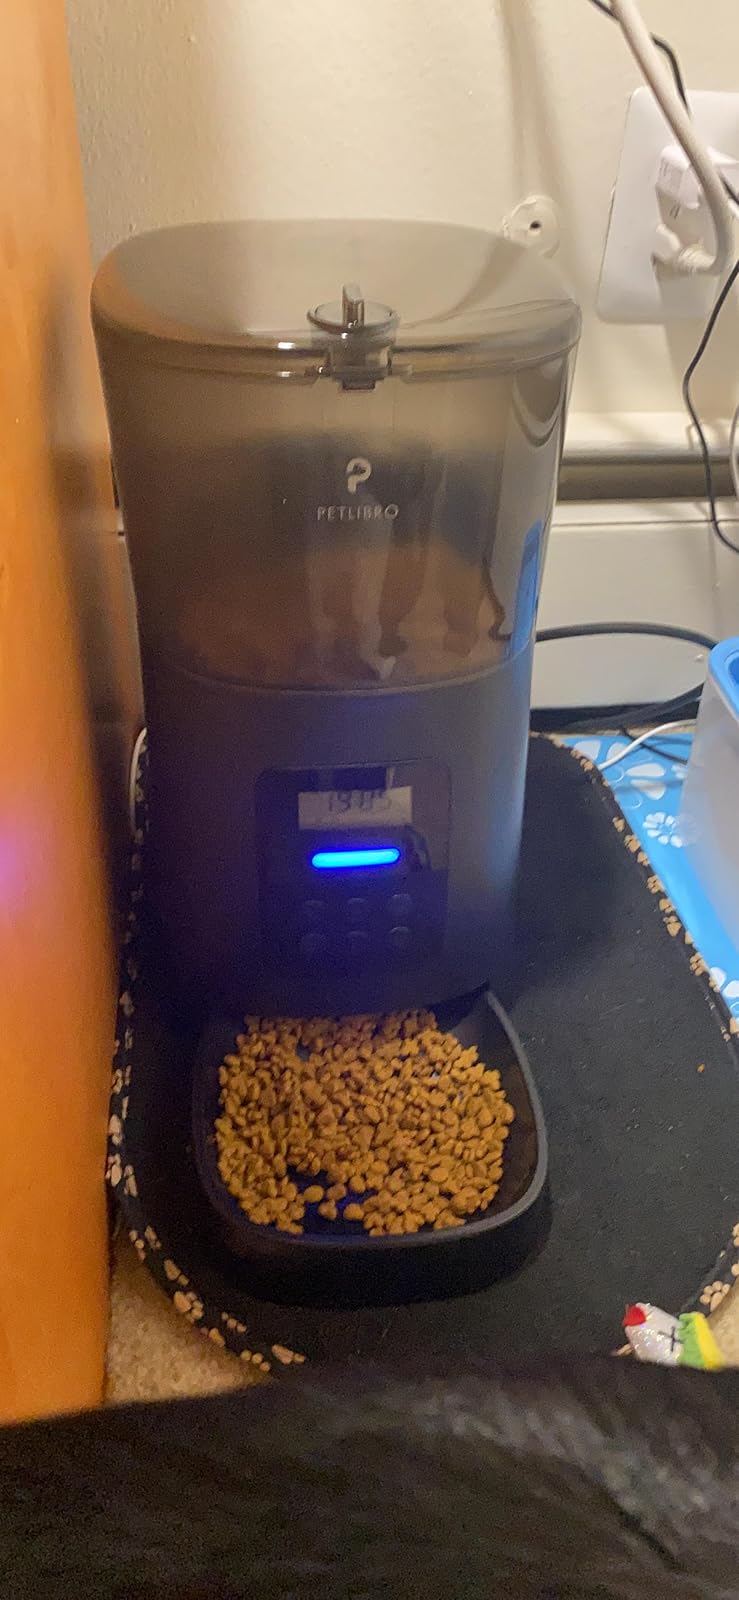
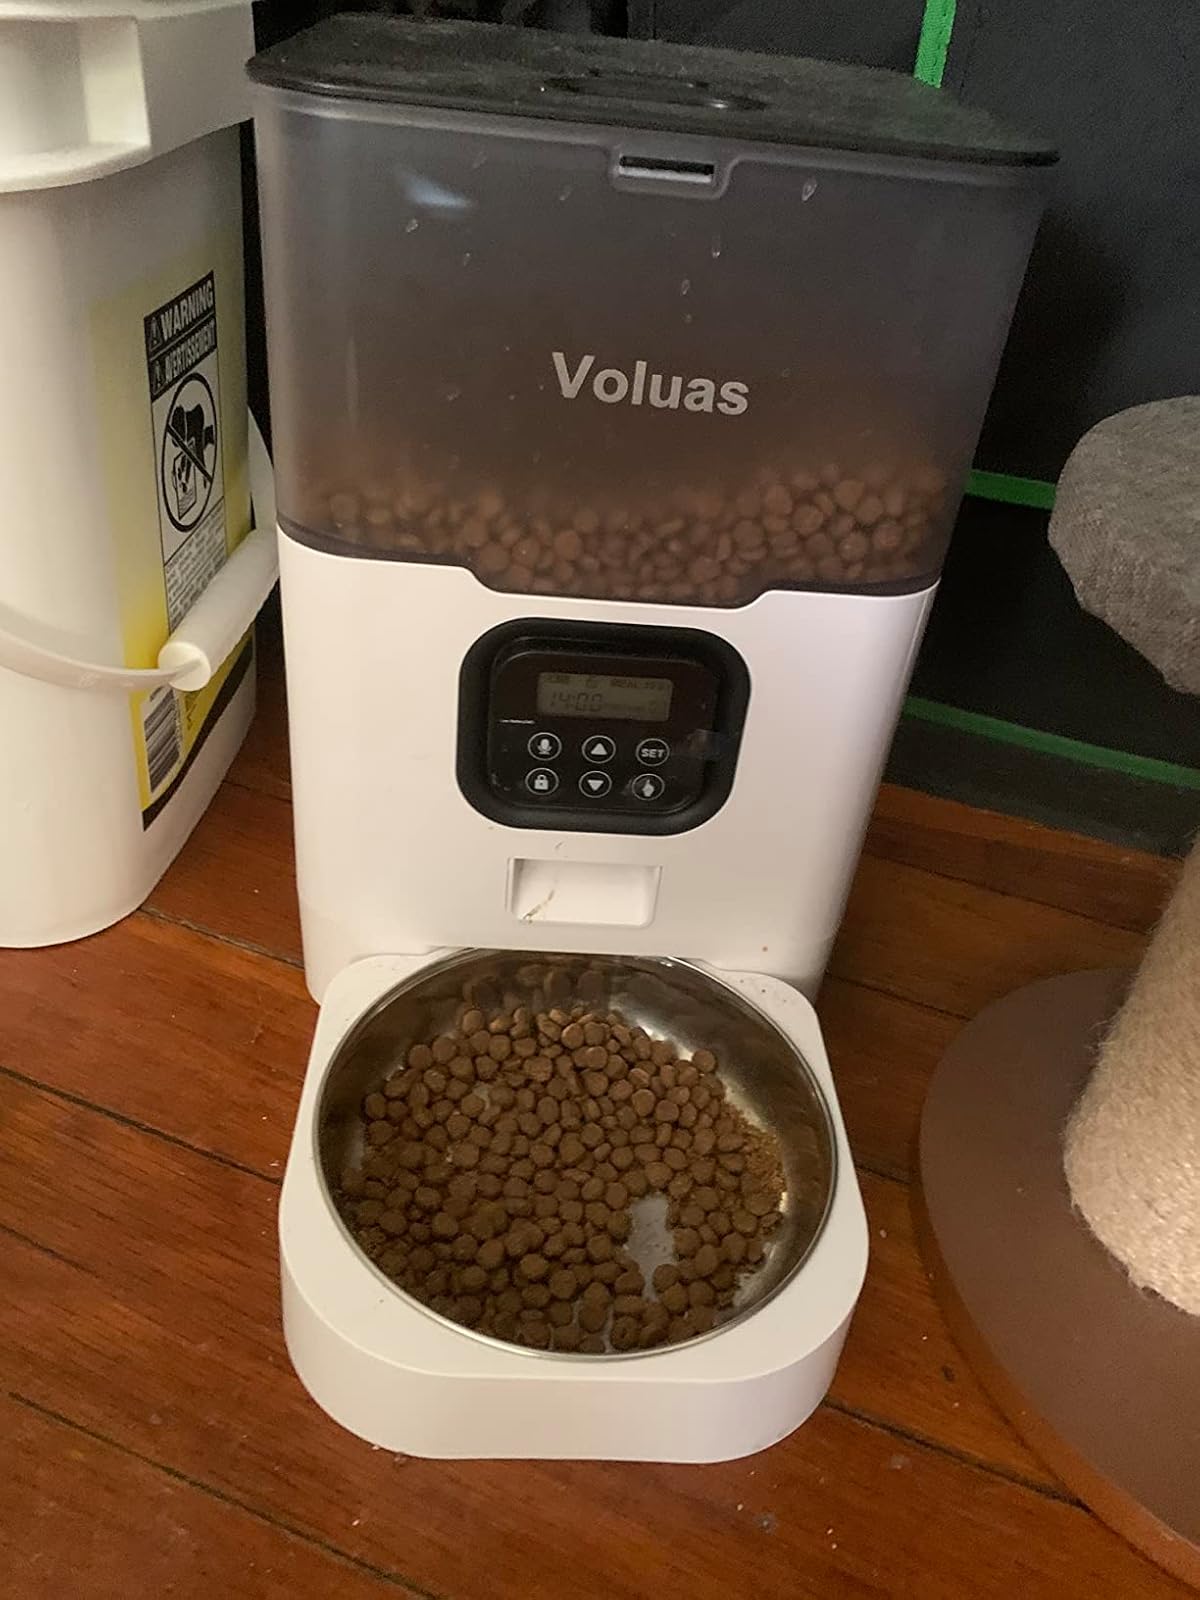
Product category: items_feeder
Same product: no